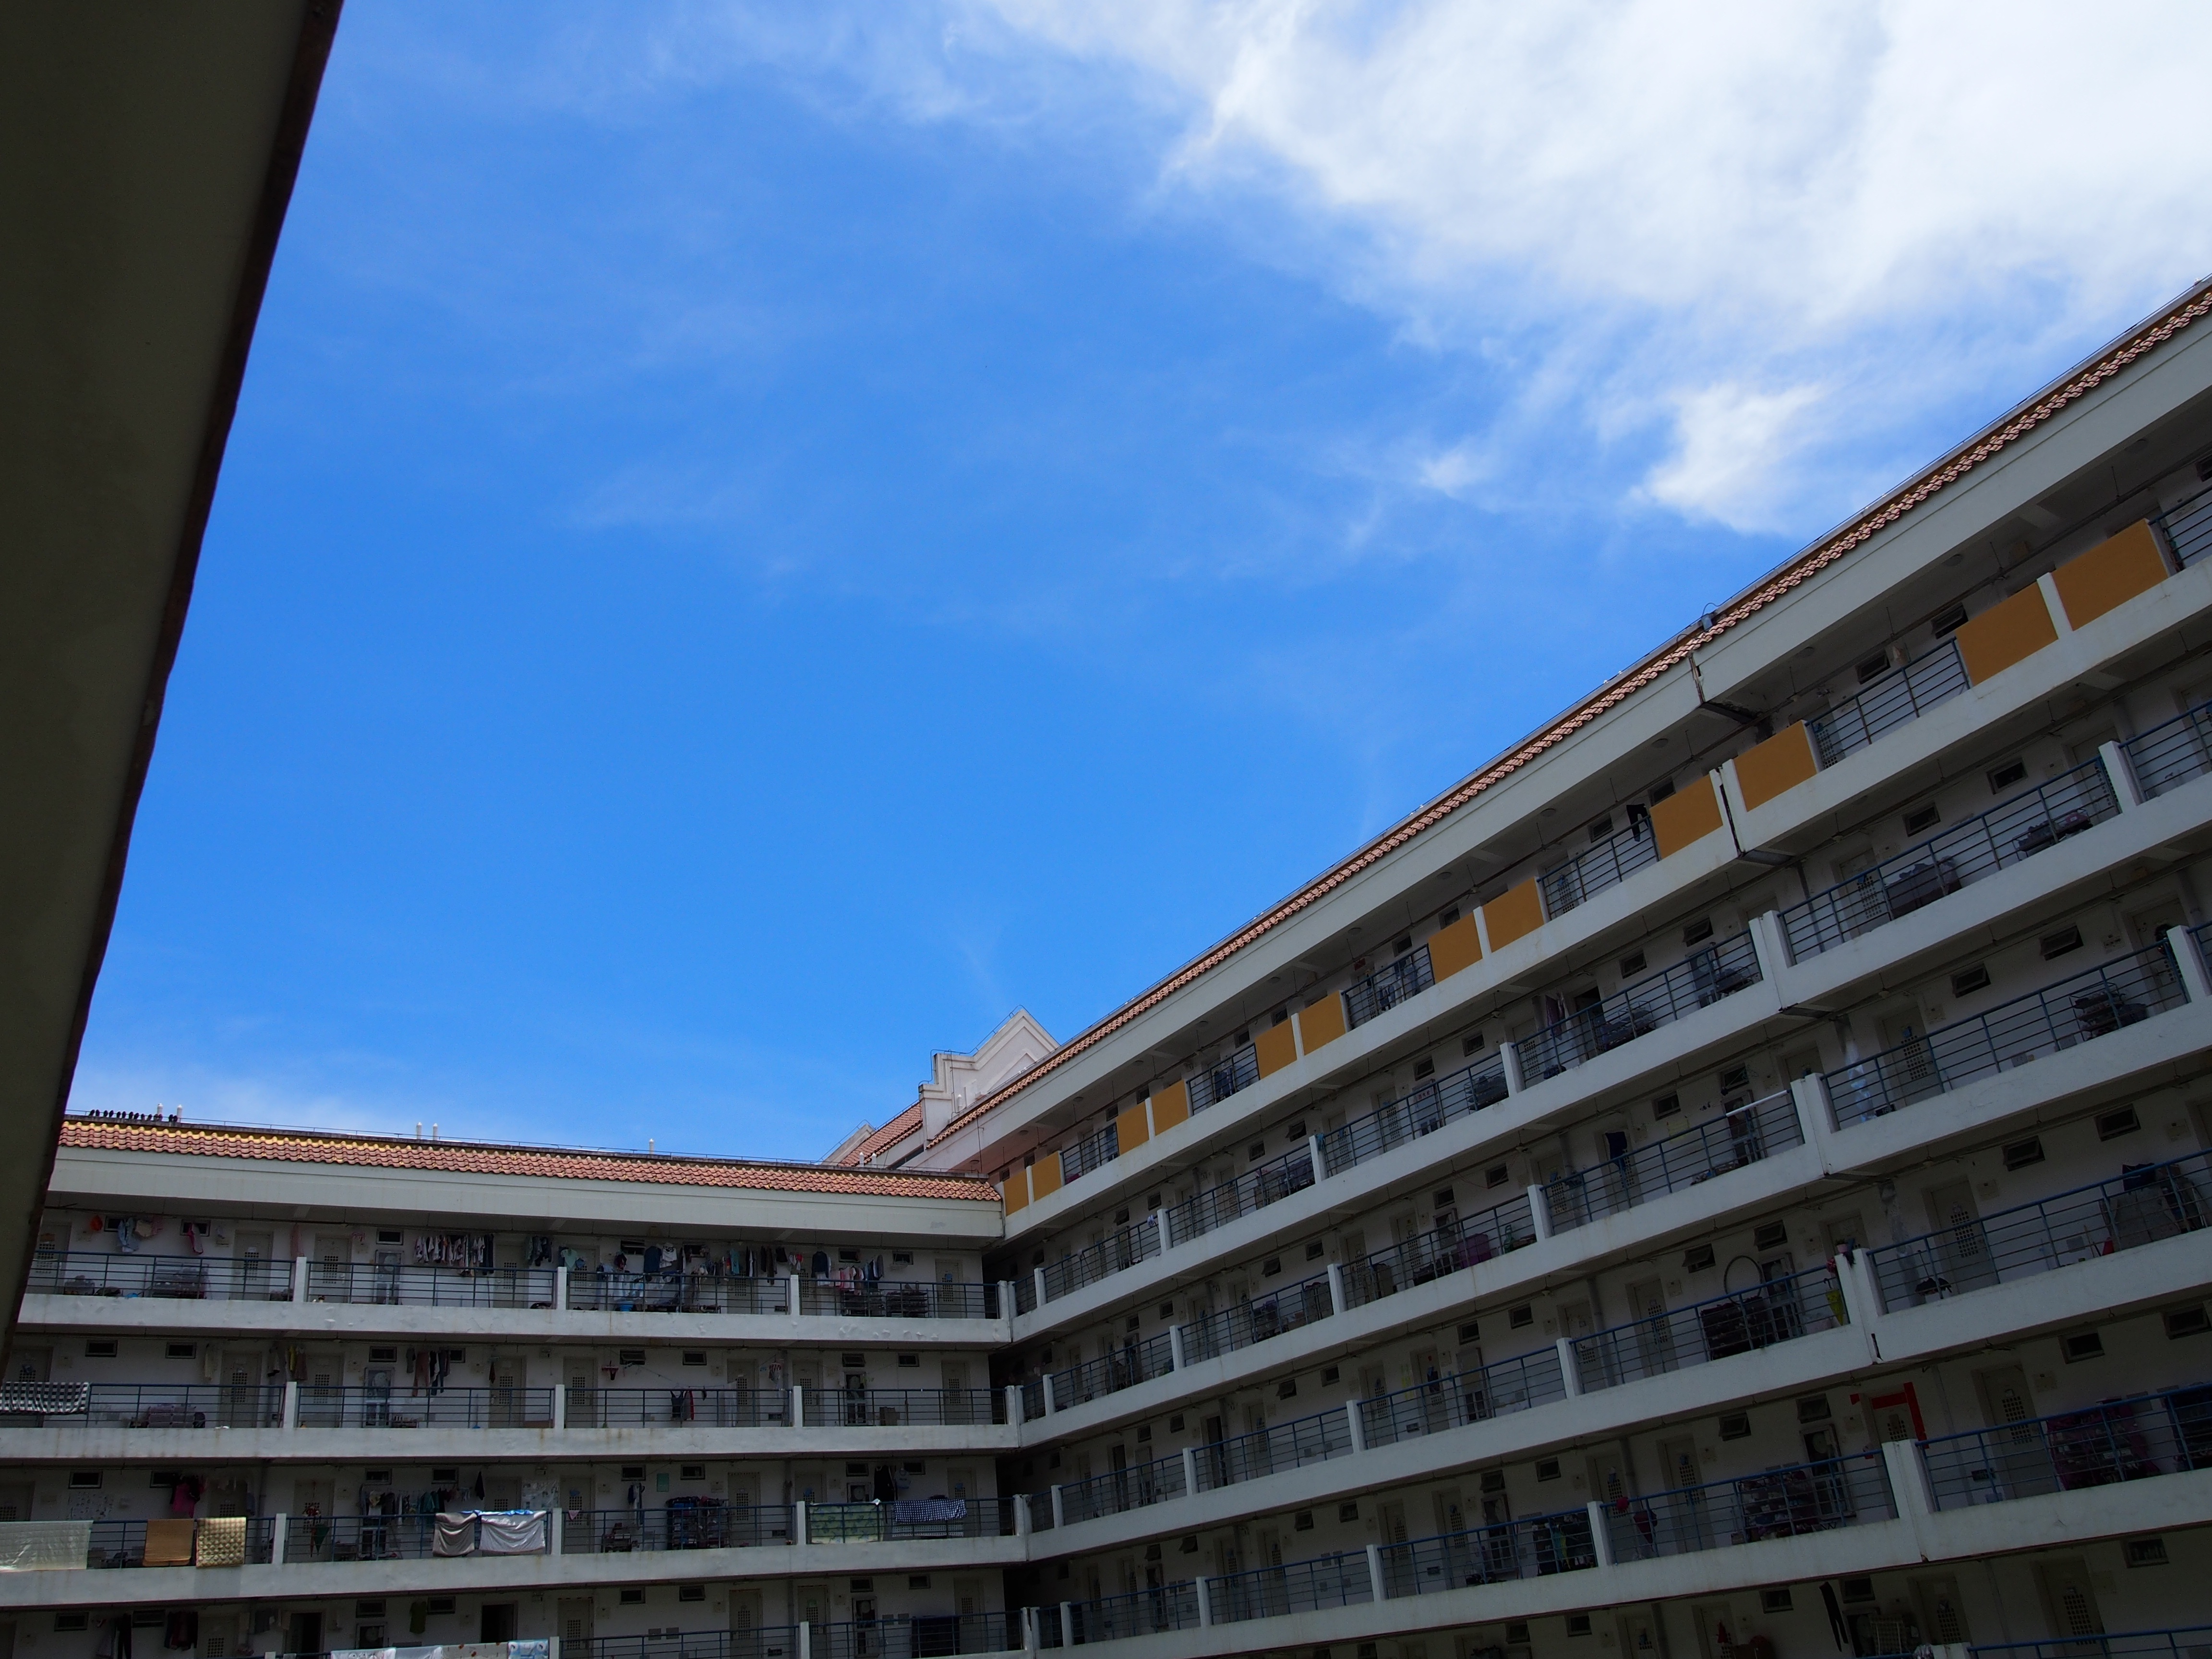
architecture, sky, building, city, skyscraper, downtown, facade, tower block, sleep, campus, headquarters, condominium, university student, urban area, residential area